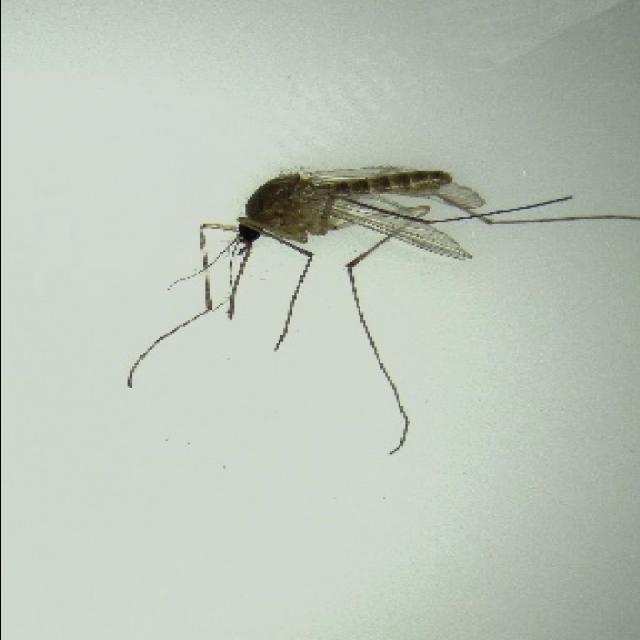
Species: culex_pipiens